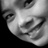
Emotion: happy